Patrick Dupond

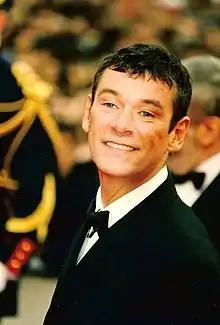
Dupond at the 1997 Cannes Film Festival

He made a name for himself in 1976 when he won the gold medal at the Varna International Ballet Competition in Bulgaria. A virtuoso dancer, he was named danseur étoile of the Paris Opera Ballet in 1980 and met with considerable success in France, which did not prevent him from having an international career. He worked with eminent dancers such as Rudolf Nureyev, Maurice Béjart and Alvin Ailey, and in 1990 he became dance director of the Paris Opera Ballet, succeeding Nureyev. He left this position in 1995, then the Paris Opera in 1997, dismissed, in his words, for "his insubordination and indiscipline". Subsequently, he appeared on various occasions on television sets as a contestant or juror for shows (for example: "Danse avec les stars") while continuing to perform on stage.